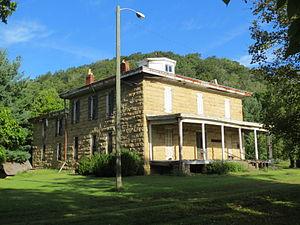
Leon est une ville américaine située dans le comté de Mason en Virginie-Occidentale.